Ghana–United States relations

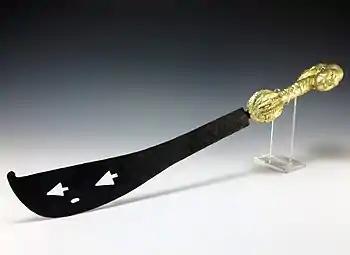
Ceremonial sword made of iron that was gifted to American President Gerald Ford by Ghanaian Ambassador Samuel Ernest Quarm in 1975

Relations between the United States and Ghana were particularly rocky in the early 1980s, apparently because of Ghana's relations with Libya. The PNDC government restored diplomatic relations with Libya shortly after coming to power. Libya came to the aid of Ghana soon afterward by providing much-needed economic assistance. Libya also has extensive financial holdings in Ghana. Jerry Rawlings supported Libya's position that two Libyans accused of bombing a Pan American Airlines flight over Lockerbie, Scotland, in 1988 should be tried in a neutral country rather than in Britain or the United States.